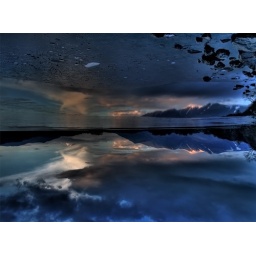
of rocks in the air. and mountains in the water. of ice in the sky. eyes in the sky. eyes in the sky. eyes in the sky.